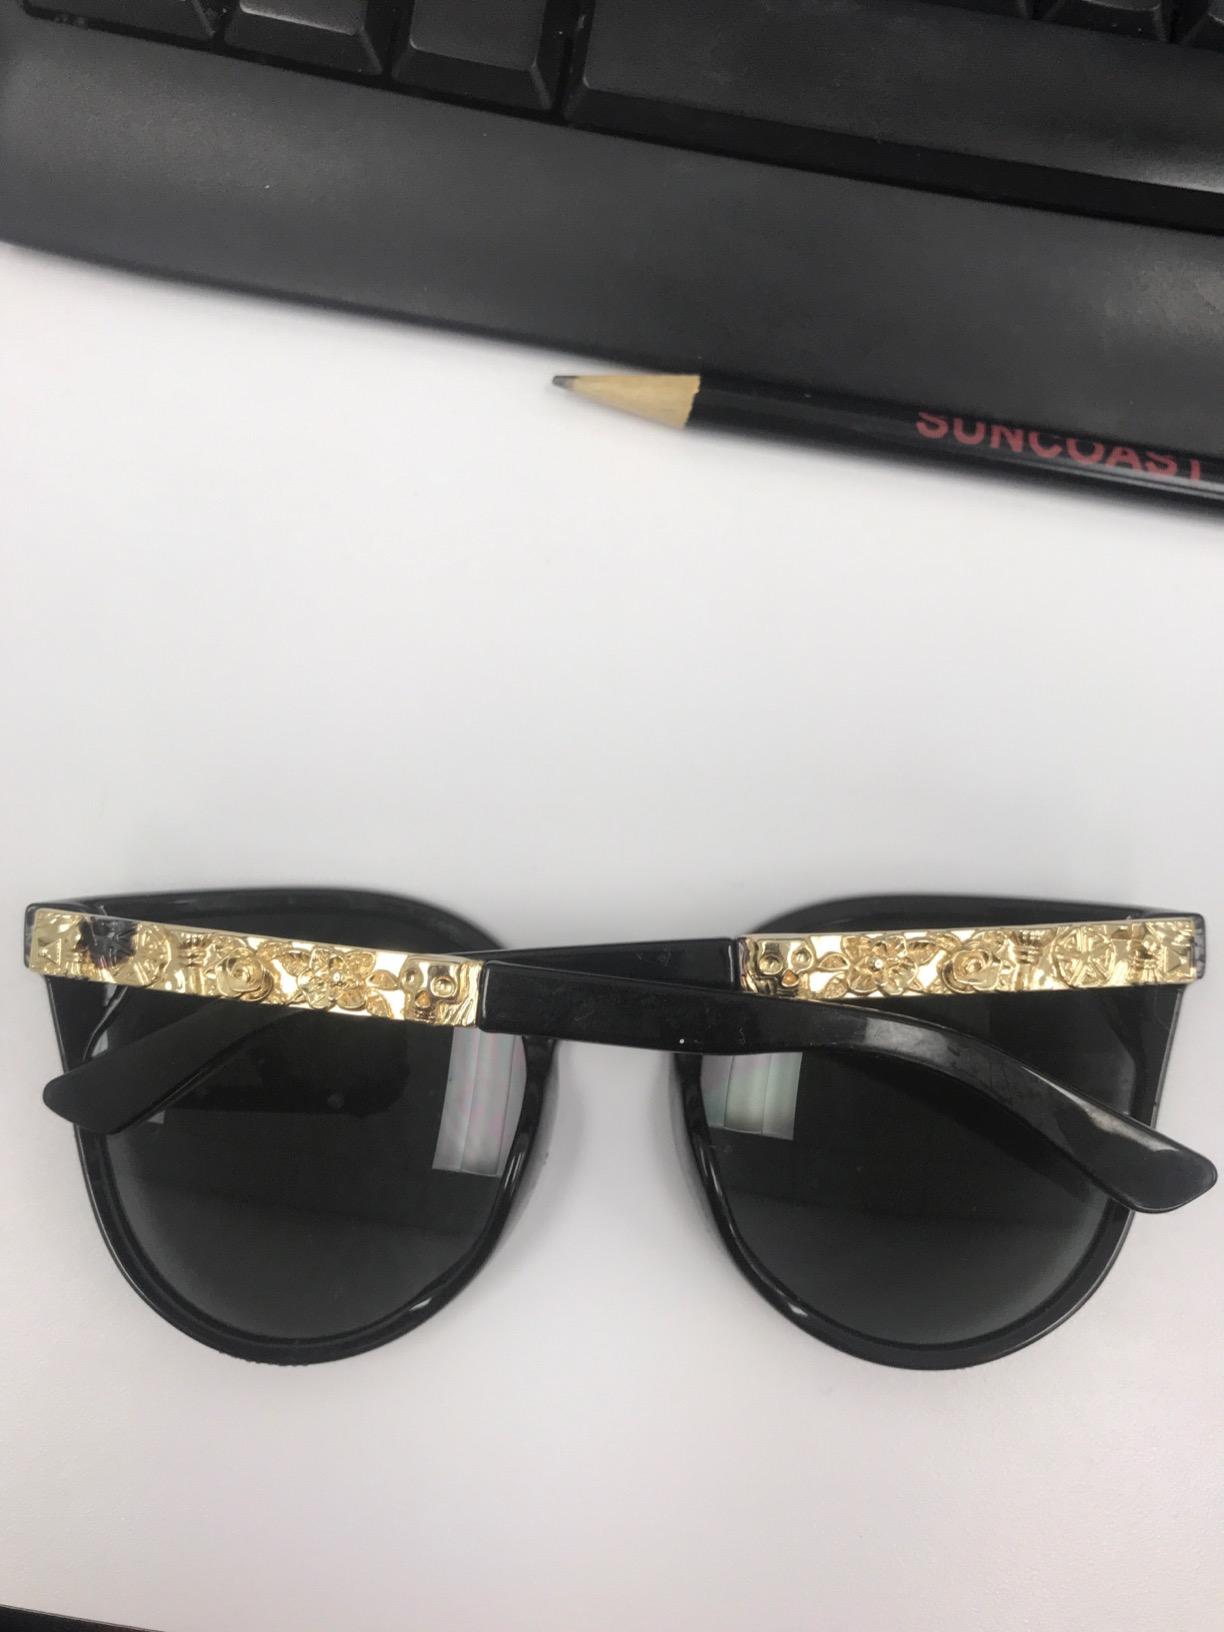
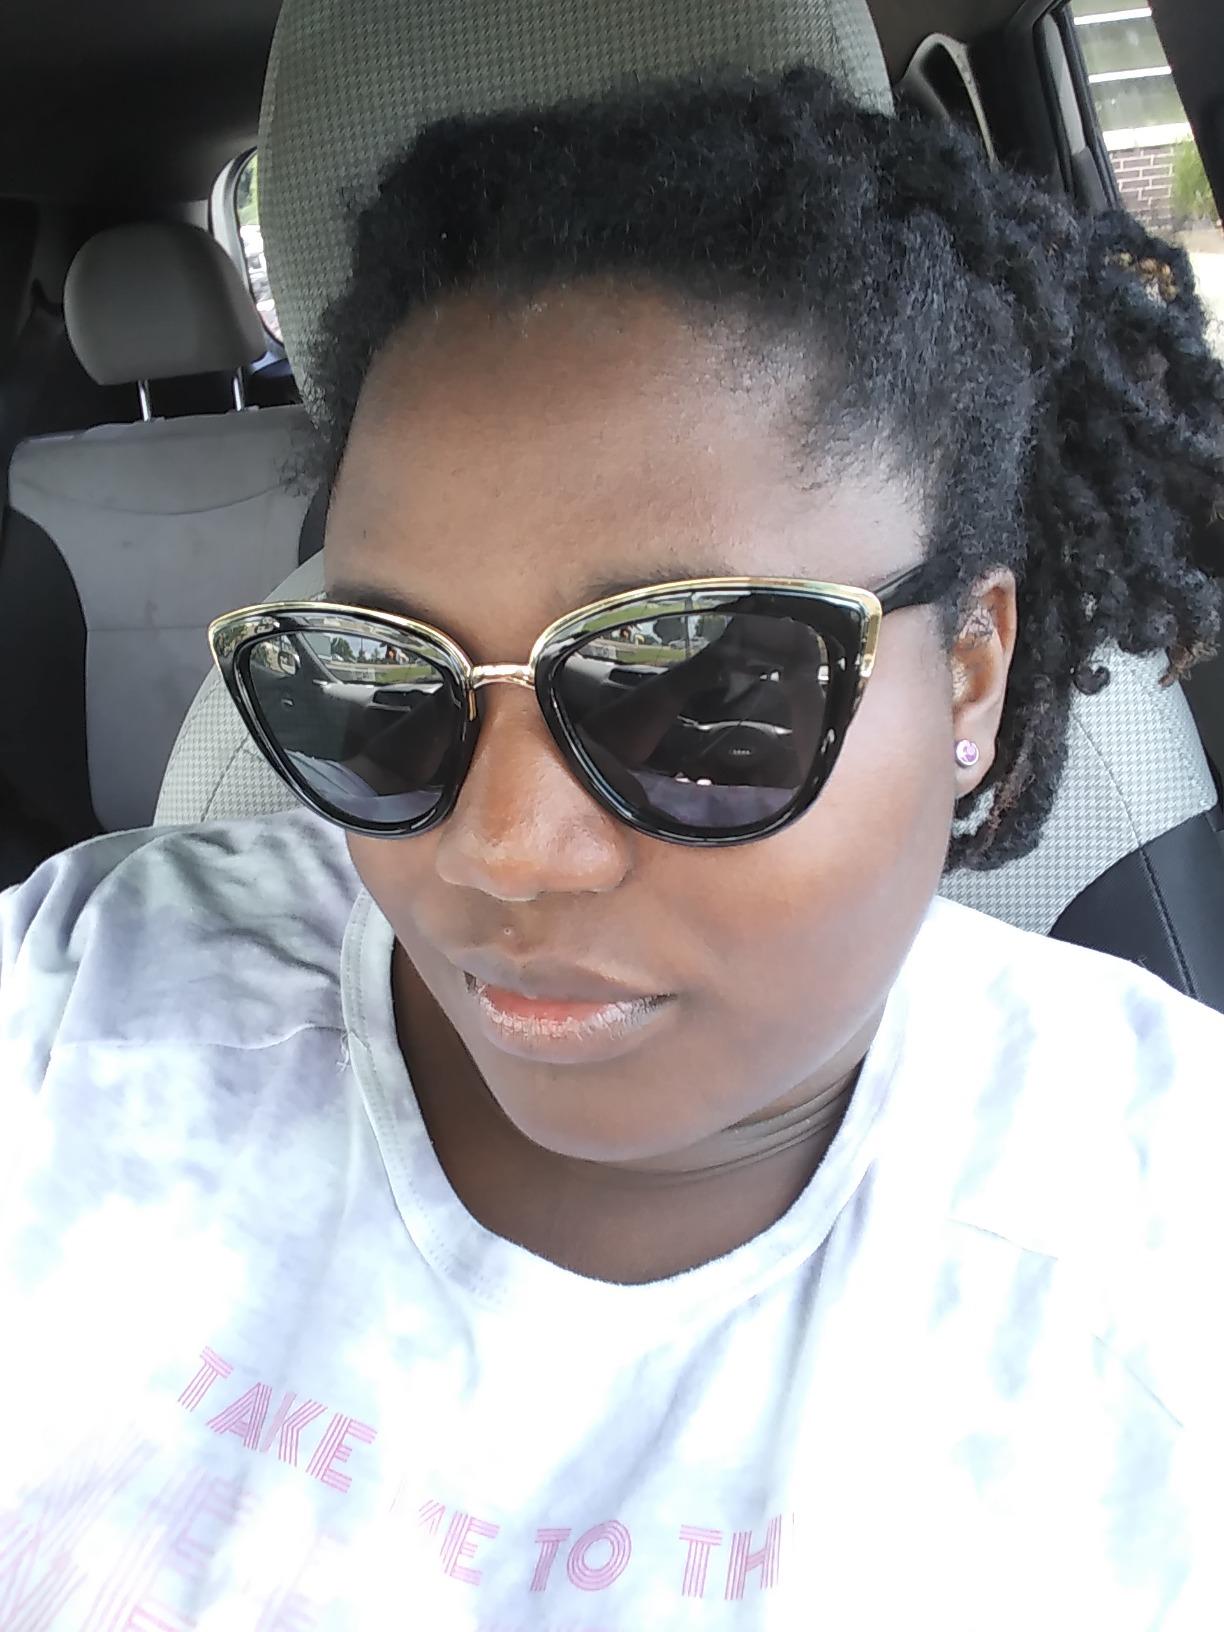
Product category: accessories_sunglasses
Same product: no